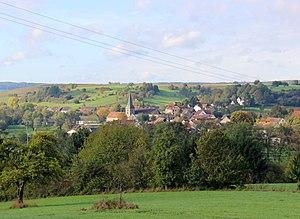
Altheim est un quartier de la commune allemande de Blieskastel dans l'arrondissement de Sarre-Palatinat en Sarre.